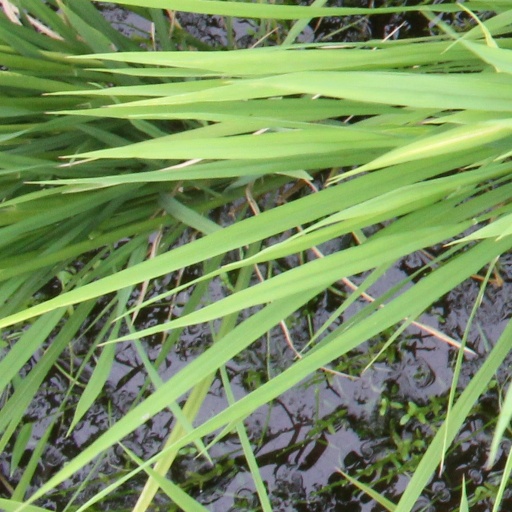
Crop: rice